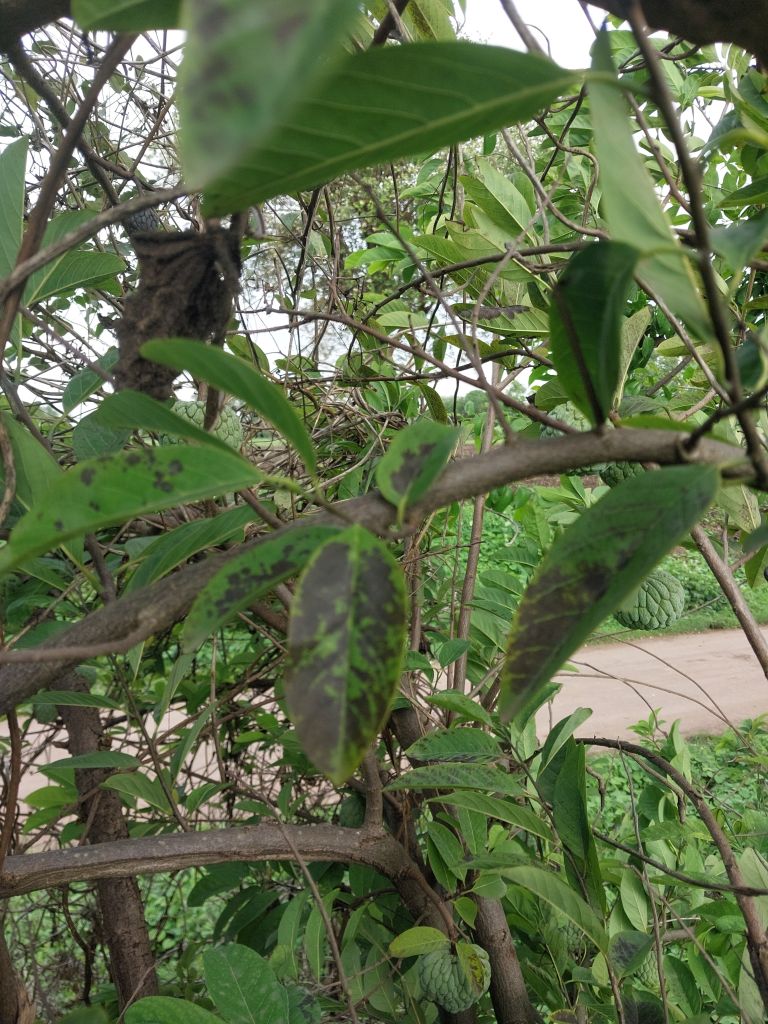
Disease label: Leaf spot on Leaves